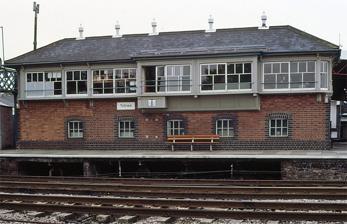
Building: Totnes Signal Box
Country: United Kingdom
Year built: 1923
Totnes Signal Box, whilst still operating, September 1981 The Signal box Cafe at Totnes Railway Station, view under the footbridge towards the former pneumatic railway pumping station, July 2009 Totnes Signal Box is a Grade II listed former Great Western Railway signal box , located on Totnes railway station . It presently functions as a cafe . Background The signals at Totnes railway station were initially controlled by "policemen" who walked to each signal to change it. In 1894 they were controlled from a wooden signal box at the west end of the westbound platform. Operations In 1923 the current structure was built to the standard blue brick-built GWR design, located towards the opposite end of the eastbound platform. From 17 December 1973 under British Railways it was downgraded to a "fringe box" to the Panel Signal Box at Plymouth railway station , when the signal boxes at Brent and other intermediate locations were closed. The signal box was closed on 9 November 1987, when new multiple-aspect signals were brought into use, controlled from the new signalling centre at Exeter . Present Now used as a café, it was one of 26 "highly distinctive" signal boxes listed by Ed Davey , minister for the Department for Culture, Media and Sport in July 2013, in a joint initiative by English Heritage and Network Rail to preserve and provide a window into how railways were operated in the past. References